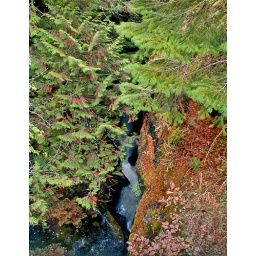
A view down into a box canyon in Mount Rainier National Park, WA